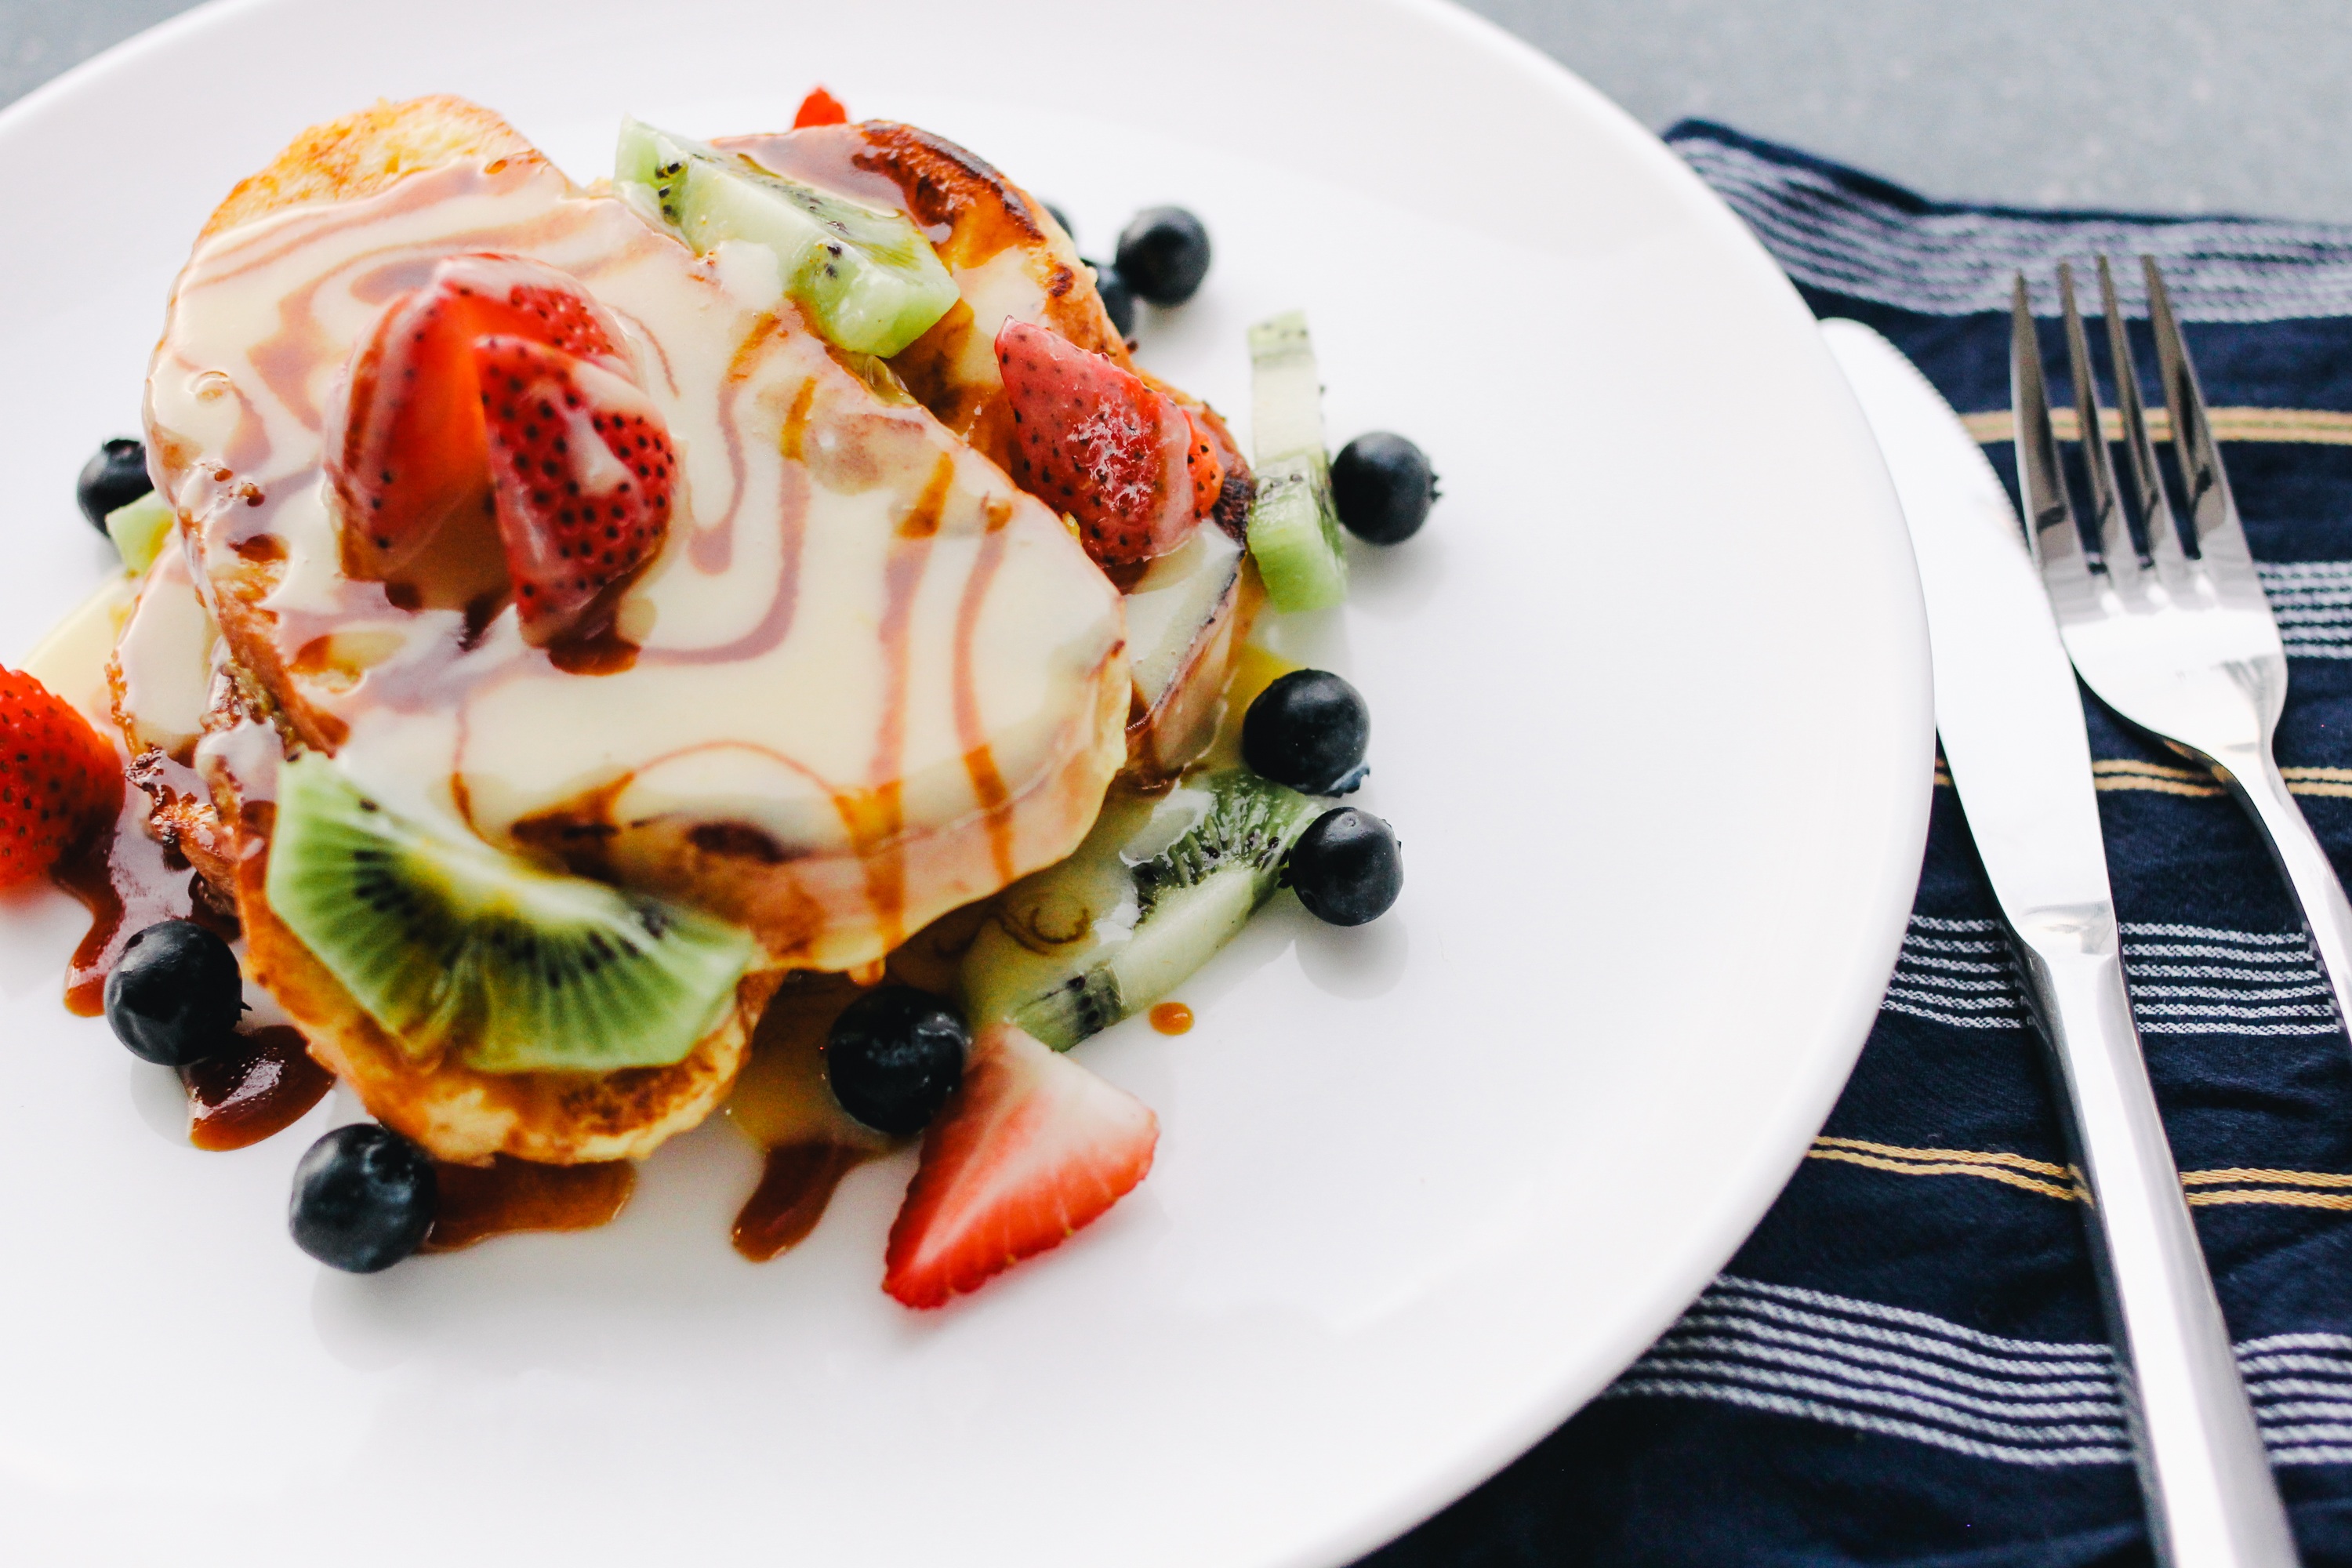
fork, fruit, sweet, dish, meal, food, produce, vegetable, plate, breakfast, dessert, cuisine, pavlova